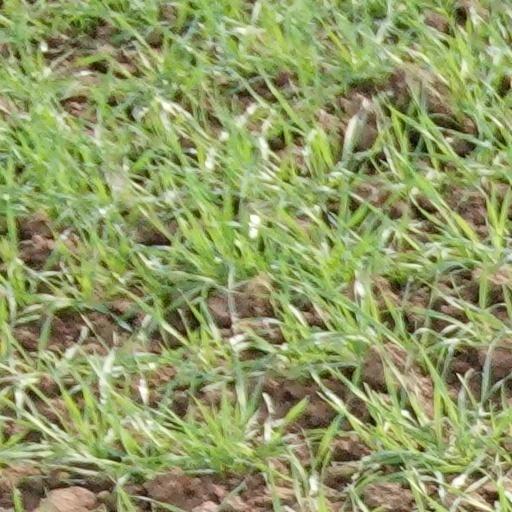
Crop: wheat